Cecilia Crofts

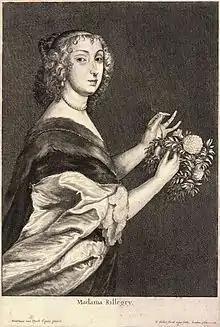
Cecilia Killigrew, after a portrait by Antony van Dyck

King James I was entertained by Sir John Crofts at Little Saxham with a masque and in February 1620 the "fair sisters" put on or planned another masque for Shrove Tuesday "of their own invention". There was a masque for the king at Little Saxham in December 1621. A masque text survives, known as "The Vision of the Nine Goddesses" performed by the eight Croft sisters including Cecilia Crofts, Dorothy, Lady Bennet, and Anne Crofts, Lady Wentworth. Each of the goddesses was introduced by a verse sung an actor playing Apollo, but the text does not say which sister played which goddess.